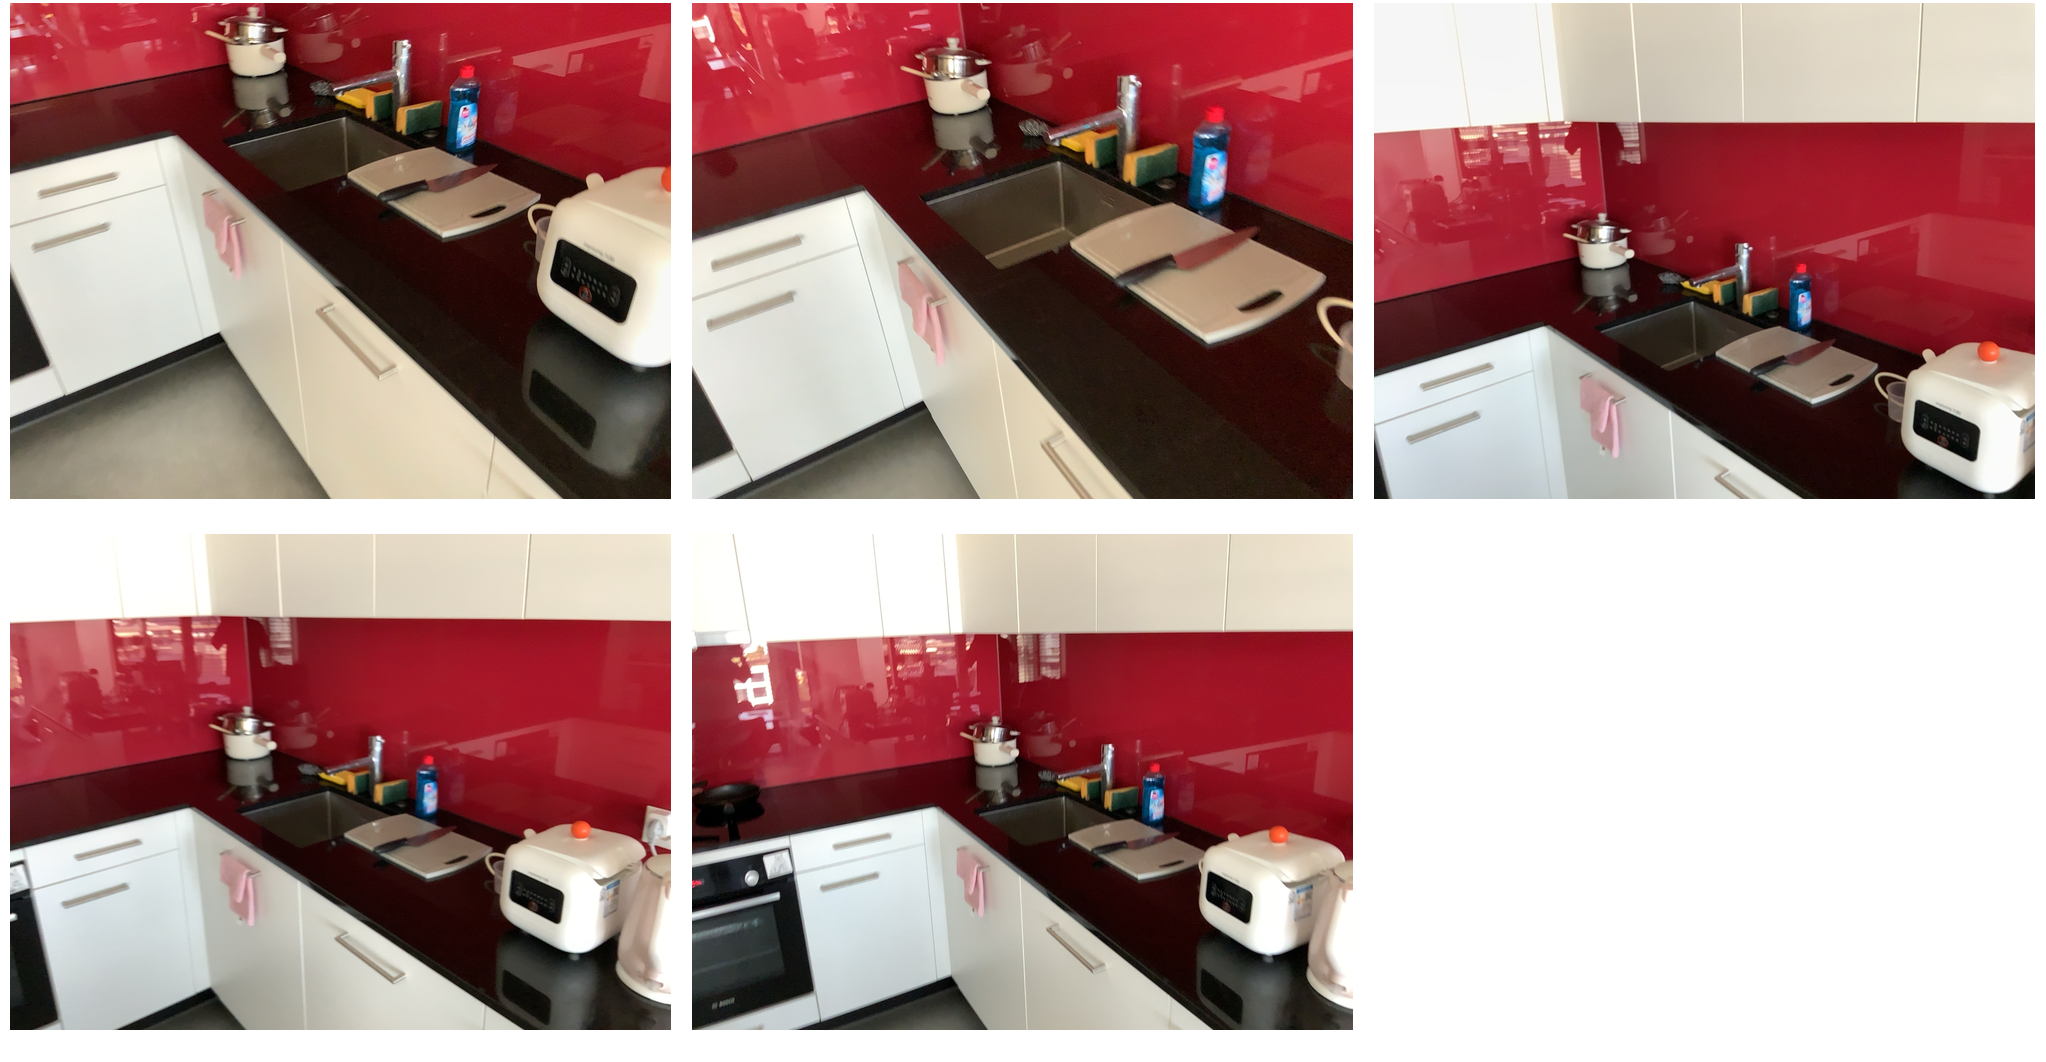Task instruction: Control water flow of the kitchen sink.
Answer: {"task_instruction": "Control water flow of the kitchen sink.", "nodes": ["faucet / handle", "kitchen sink"], "edges": [{"functional_relationship": "control", "object1": "faucet / handle", "object2": "kitchen sink", "spatial_relations": ["higher_than", "close"], "is_touching": true}], "action_type": "open", "function_type": "water_flow_control"}